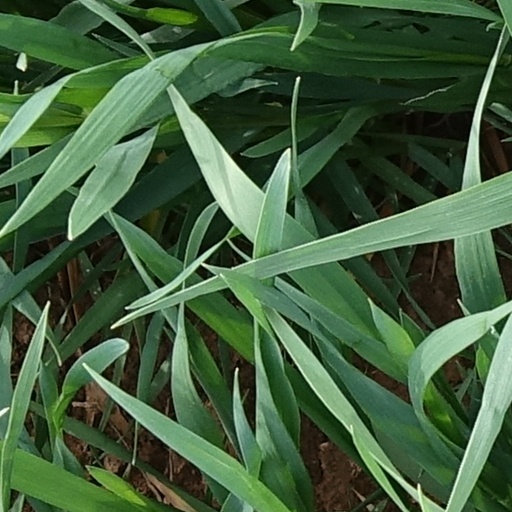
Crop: wheat